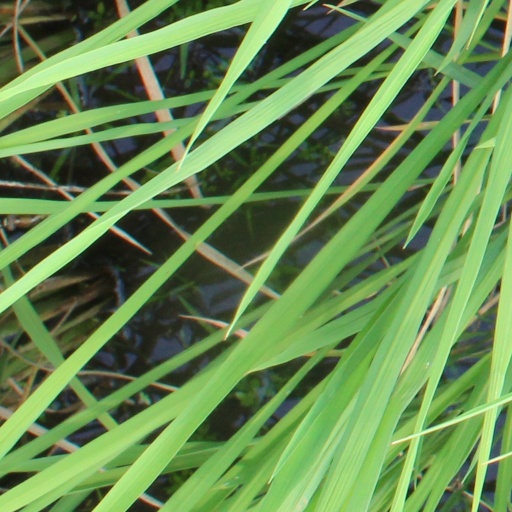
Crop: rice